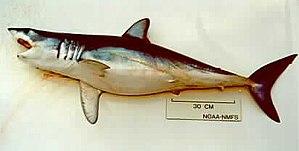
Voici une liste des poissons marins présents dans l'océan Atlantique.
Isurus est un genre de requins.
Voici une liste des espèces de poissons rencontrés dans la mer Méditerranée.